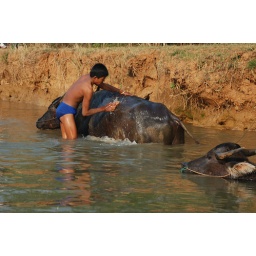
Boy giving water buffalo a bath near Inthein